Snops Attack! Zombie Defense

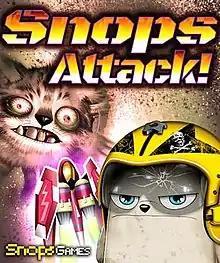

Snops Attack! Zombie Defense (aka Snops Attack! Zombie Defense Squadron) is a vertical scrolling shooter video game developed by SnopsGames for the Xbox 360’s Xbox Live Indie Games service and released on September 11, 2012.